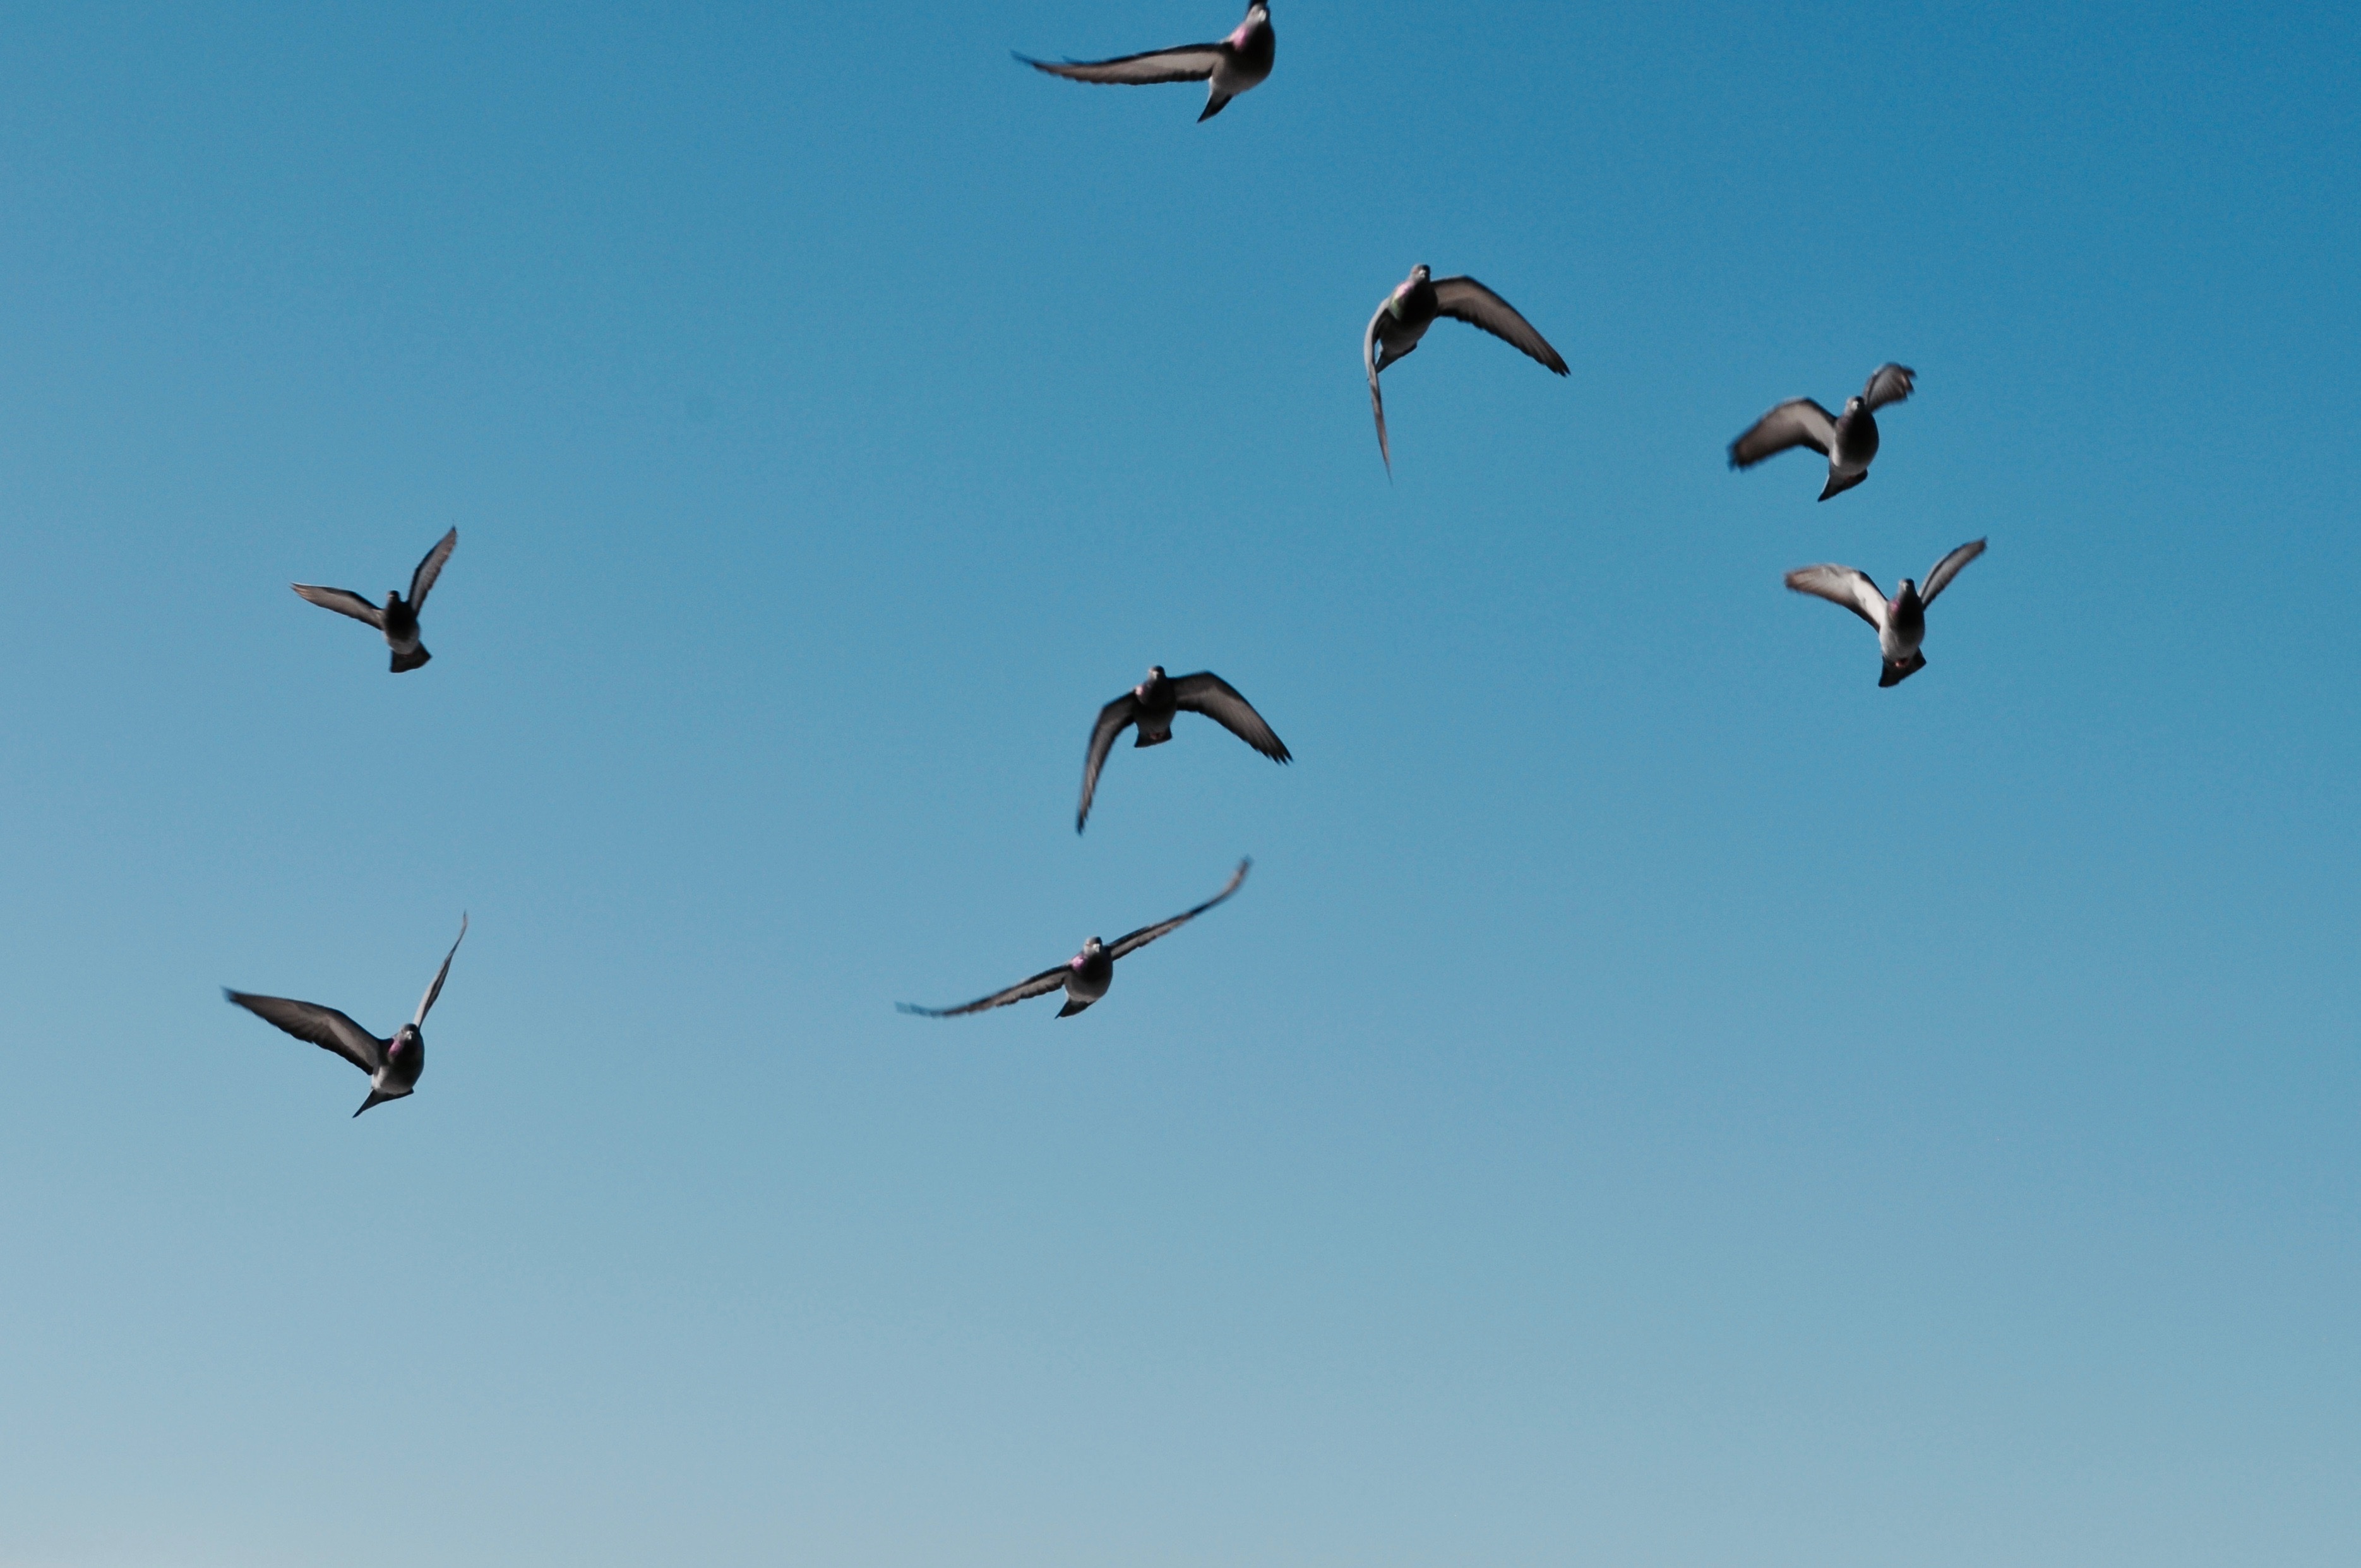
sea, bird, wing, seabird, flock, flight, vertebrate, bird migration, animal migration